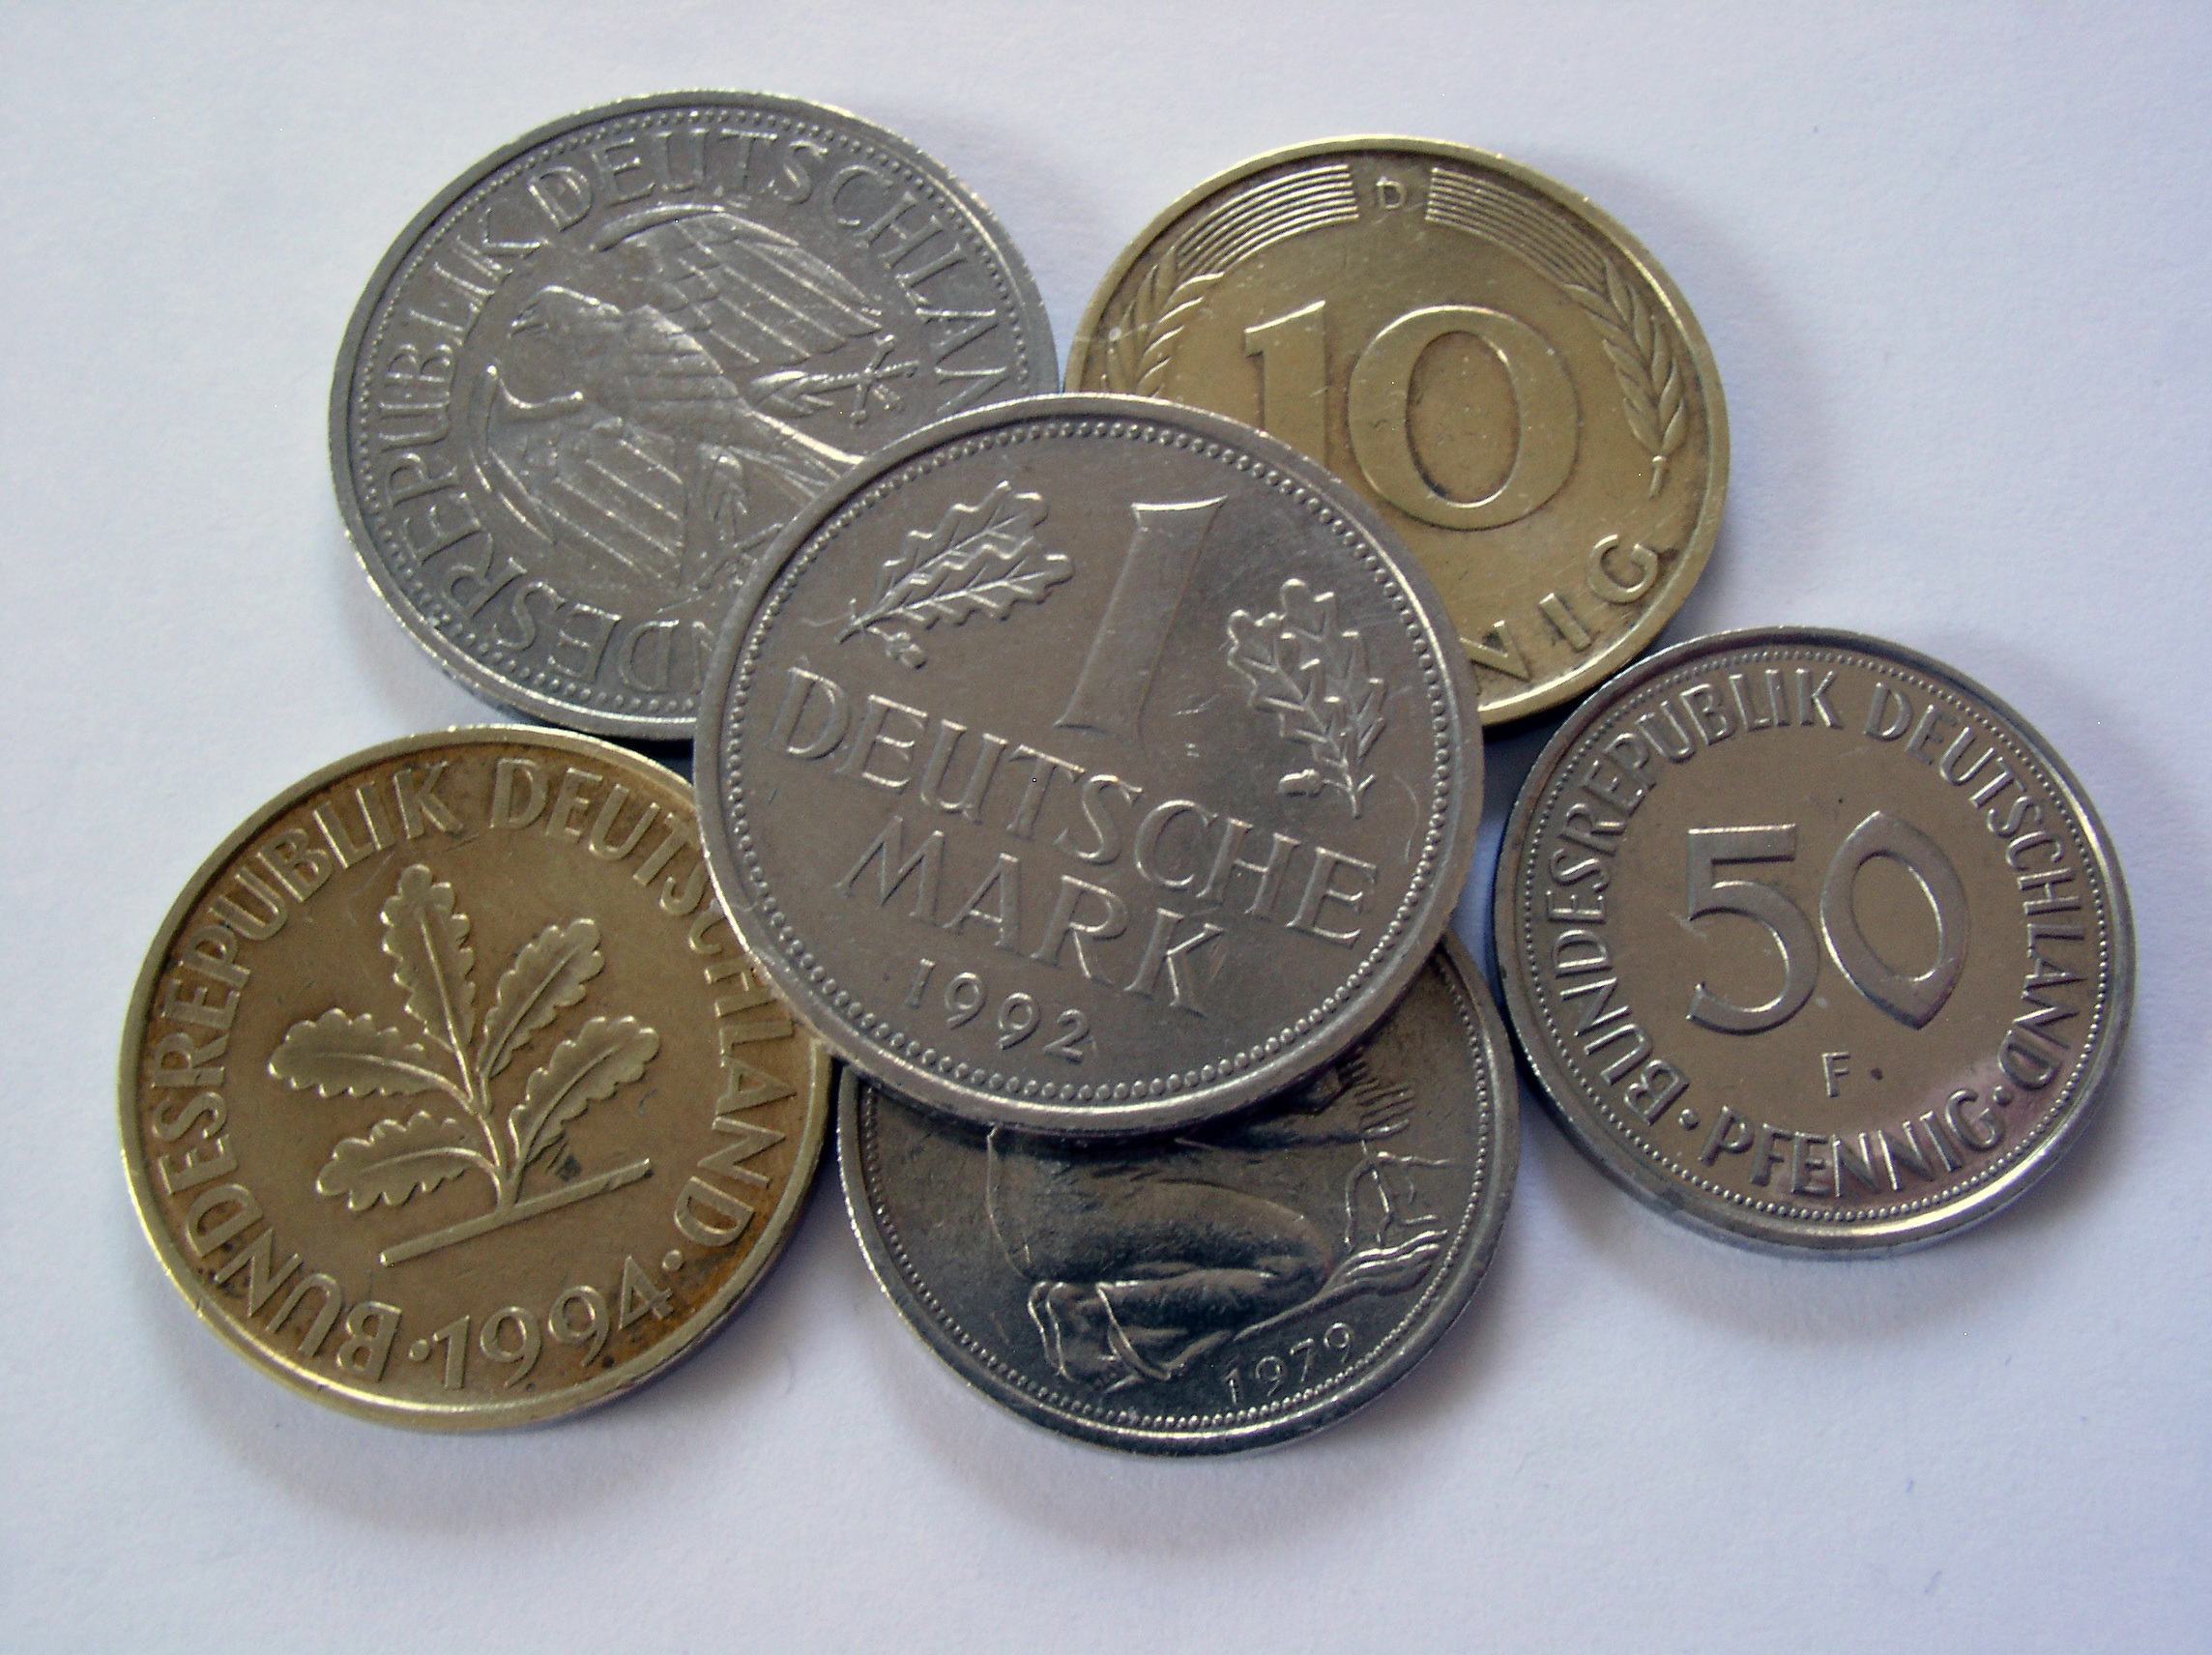
metal, money, cash, currency, euro, coin, germany, mark, german, coins, metal money, loose change, dm, penny, specie, german mark